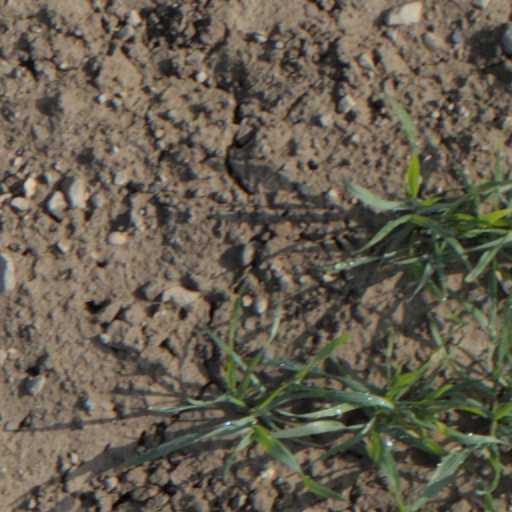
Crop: wheat